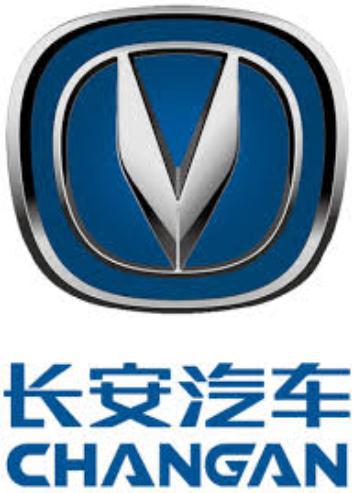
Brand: chang'an-3
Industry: Transportation